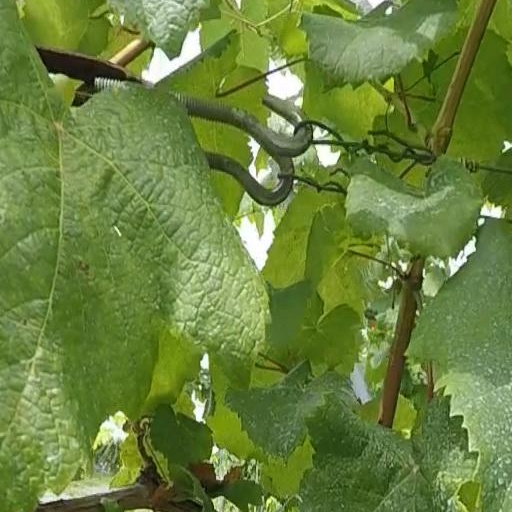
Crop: grape